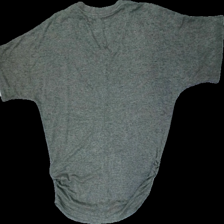
View: back
Type: Top
Category: Ladies
Brand: Not in the list
Brand text on label: Mazing
Colors: Green
Material: 100% Viscose
Pattern: Other
Cut: V-collar, Loose
Size: S
Price range: 50-100
Recommended usage: Reuse
Description: Green soft top